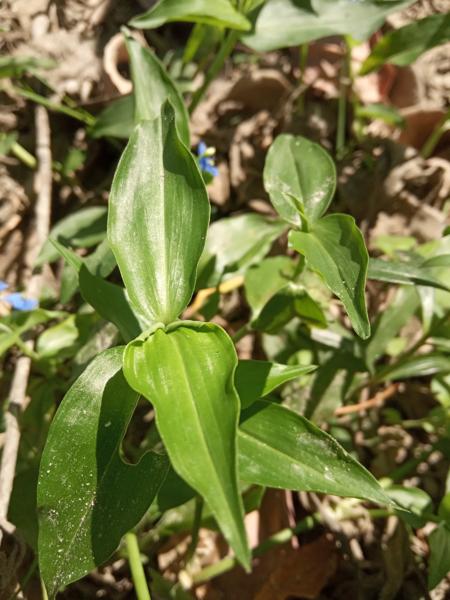
Weed species: Commelina benghalensis